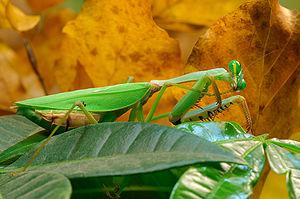
Rhombodera basalis
Ici est présentée une liste des genres et les espèces de mantes non exhaustive. Celle-ci peut différer de nomenclatures taxinomiques plus anciennes.